Cupping therapy

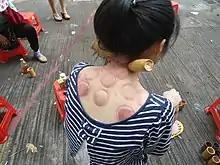
Woman receiving fire cupping at a roadside business in Haikou, Hainan, China

Fire cupping involves soaking a cotton ball in almost pure alcohol. The cotton is clamped by a pair of forceps and lit via match or lighter, and, in one motion, placed into the cup and quickly removed, while the cup is placed on the skin. The fire heats the air in the cup which, after cooling reduces in volume creating a negative pressure inside the cup. The cup is then quickly placed onto the body and the negative pressure "sucks" the skin up. Massage oil may be applied to create a better seal as well as allow the cups to glide over muscle groups (e.g. trapezius, erectors, latissimus dorsi, etc.) in an act called "gliding cupping" or "sliding cupping". Dark circles may appear where the cups were placed because of capillary rupture under the skin. There are documented cases of burns caused by fire cupping.